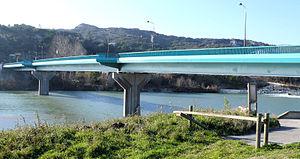
Remoulins - Pont sur le Gardon
Remoulins, en occitan Remolins, est une commune française située dans le département du Gard, en région Occitanie. Elle se situe à 21 km de Nîmes par la RN86 et à 20 km d'Avignon par la départementale D6100. Ses habitants se nomment les Remoulinois. C'était aussi la capitale de la cerise jusqu'aux inondations de 2002 où beaucoup de terres de cerisiers ont été dévastées.